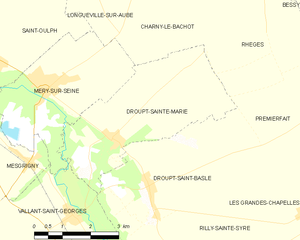
Carte des communes françaises: Droupt-Sainte-Marie